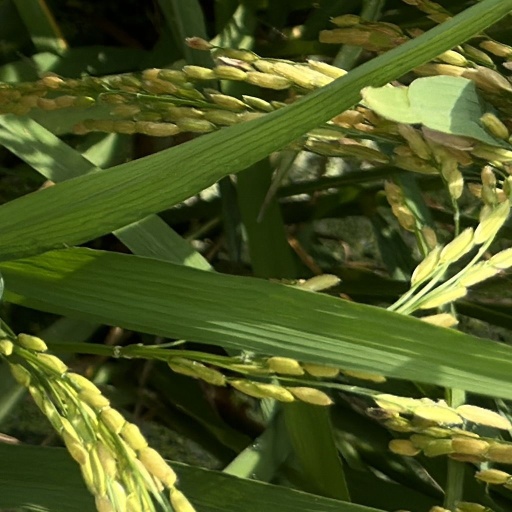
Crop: rice